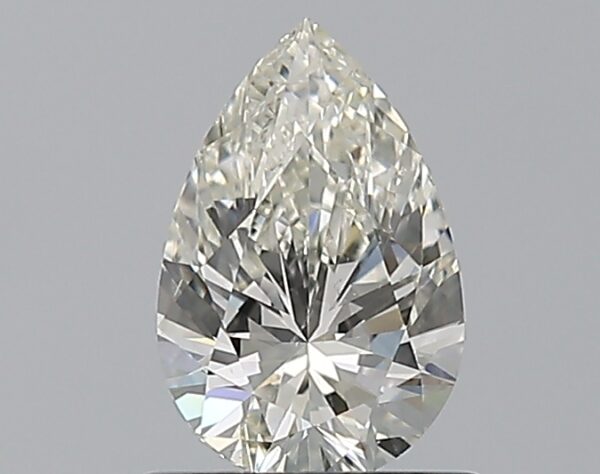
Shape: pear
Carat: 0.8
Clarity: SI1
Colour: J
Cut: VG
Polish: EX
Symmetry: VG
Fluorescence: N
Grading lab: GIA
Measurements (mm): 7.94 x 5.24 x 3.37